Patagona

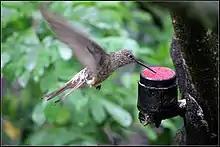
Giant hummingbird

The giant hummingbird feeds mainly on nectar, visiting a range of flowers. The female giant hummingbird has been observed ingesting sources of calcium (sand, soil, slaked lime and wood ash) after the reproductive season to replenish the calcium used in egg production; the low calcium content of nectar necessitates these extra sources. Similarly, a nectar-based diet is low in protein and various dietary minerals, and this is countered by consuming insects.